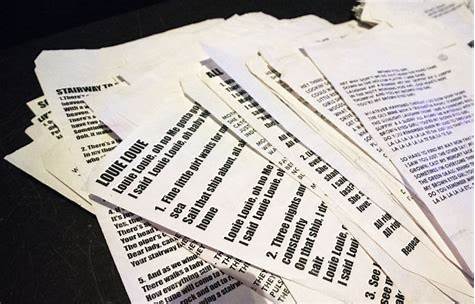
Waste category: paper